Dil Chahta Hai

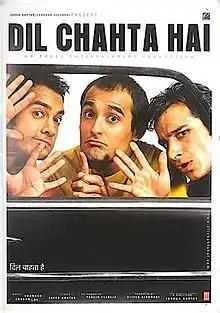
Theatrical release poster

Dil Chahta Hai is a 2001 Indian Hindi-language coming-of-age comedy-drama film written and directed by Farhan Akhtar in his directorial debut, and produced by Ritesh Sidhwani under the newly formed Excel Entertainment banner. The film stars Aamir Khan, Saif Ali Khan, and Akshaye Khanna as three inseparable college friends navigating adulthood, relationships, and diverging life paths. It also features Preity Zinta, Sonali Kulkarni, and Dimple Kapadia in pivotal supporting roles. Set in contemporary urban India, the film explores themes of friendship, love, and self-discovery among upper-class youth.